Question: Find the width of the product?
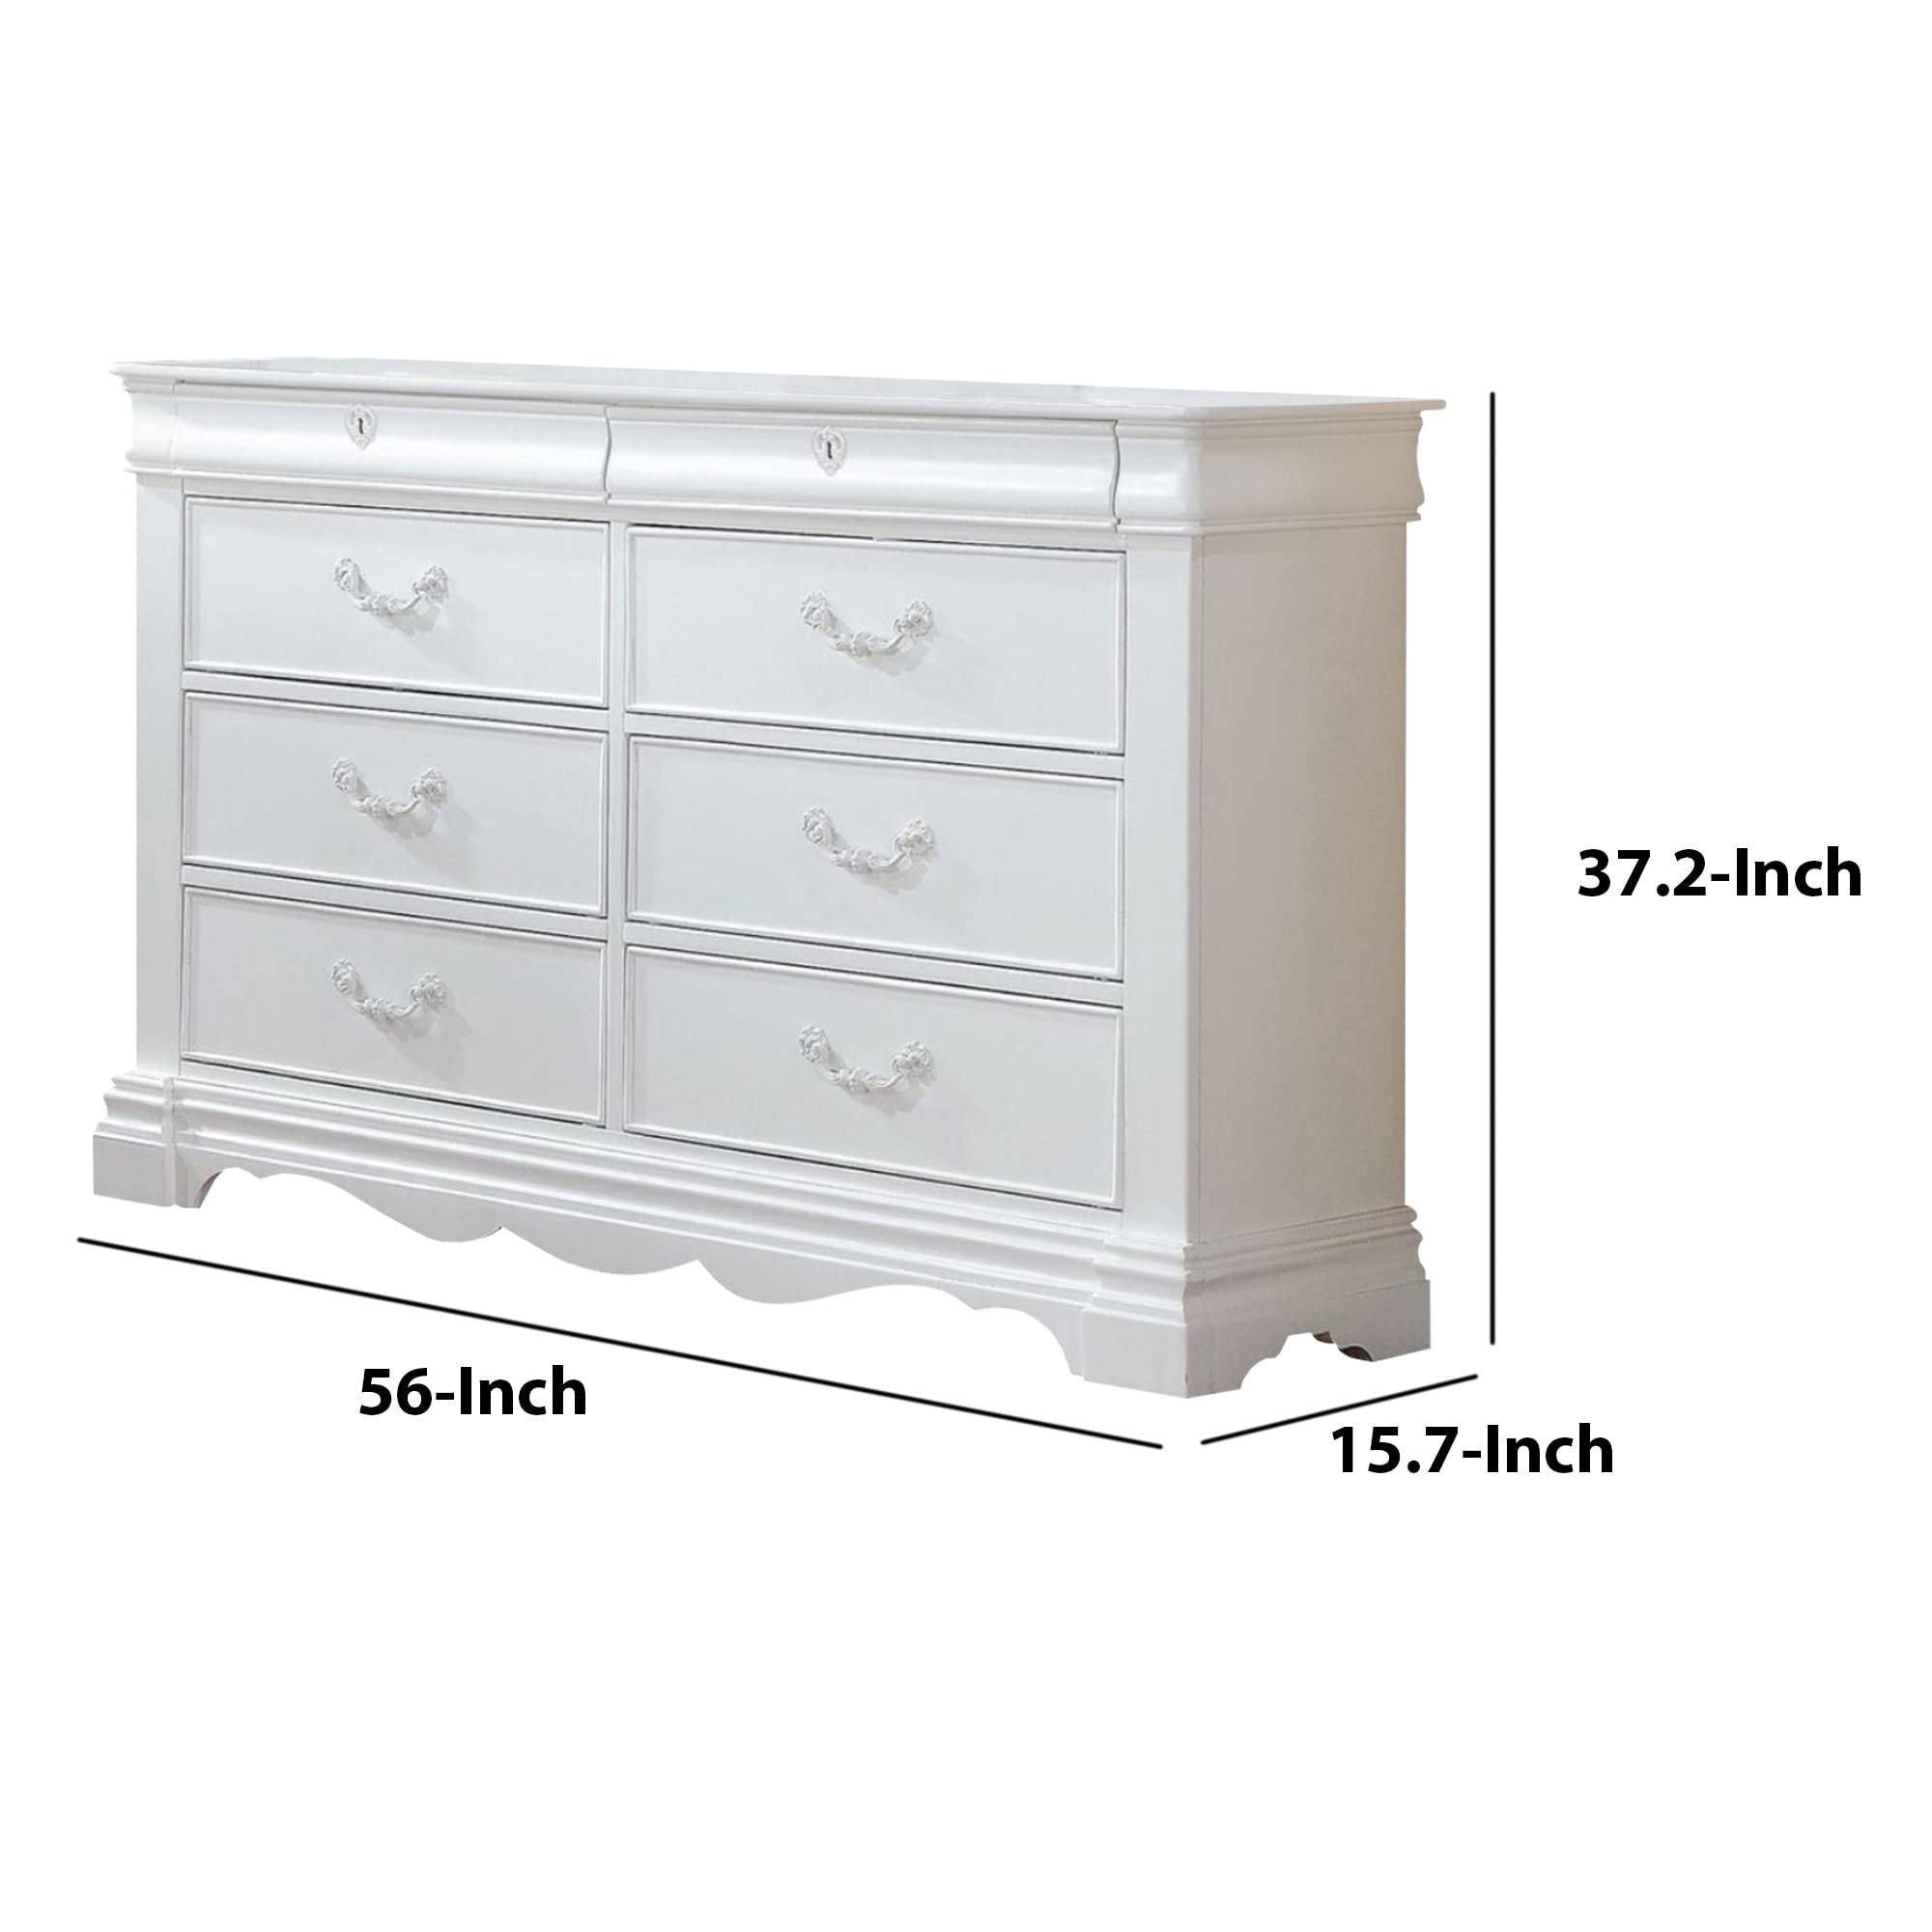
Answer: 56.0 inch